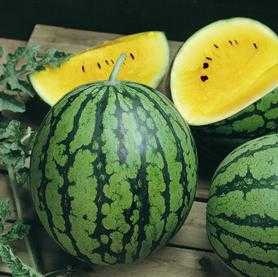
Label: Watermelon